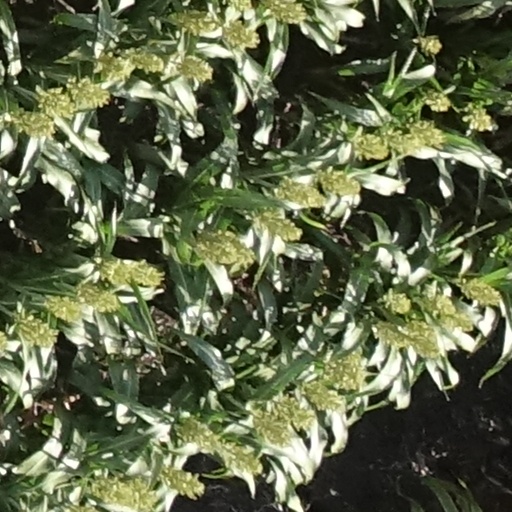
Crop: sorghum